Lille Strandstræde 10

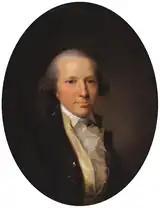
Ole Tønder Lange, painted by Jens Juel

At the time of the 1801 census, No. 102 was home to two households. William Jons, a merchant (""), resided in the building with his wife Elisabeth Jons, their two children (aged 22 and 23), a caretaker and a maid. Edvard Witts, a man with means, resided in the building with his wife Anette Witts, their two children (aged 16 and 22), a caretaker and a nine-year-old boy.